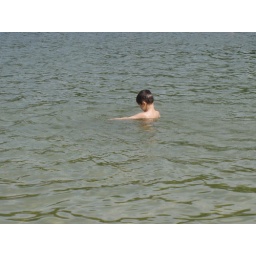
boy in water